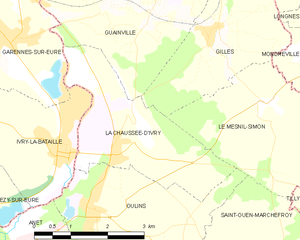
Carte de la Chaussée-d'Ivry.
La Chaussée-d'Ivry est une commune française située dans le département d'Eure-et-Loir en région Centre-Val de Loire.